Elizabethton Phils

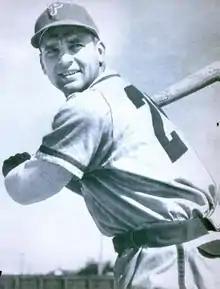
Andy Seminick of the 1948 team went on to be selected as an MLB All-Star in 1949.

Twelve players also played in at least one game in Major League Baseball during their careers. These players and their seasons with Elizabethton were: